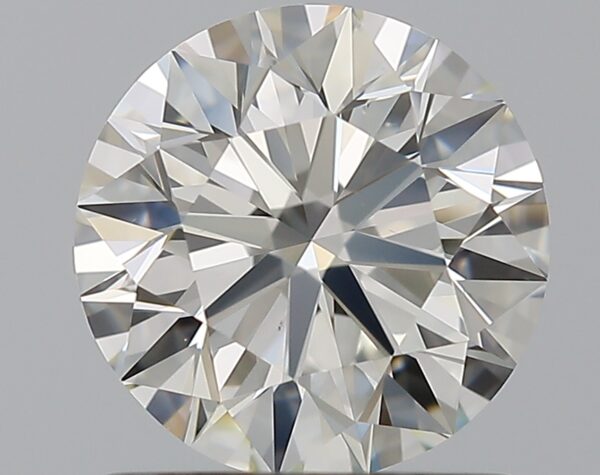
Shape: round
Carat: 1.2
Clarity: VS1
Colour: J
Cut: EX
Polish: EX
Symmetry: EX
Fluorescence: F
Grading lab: GIA
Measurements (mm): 6.75 x 6.79 x 4.23